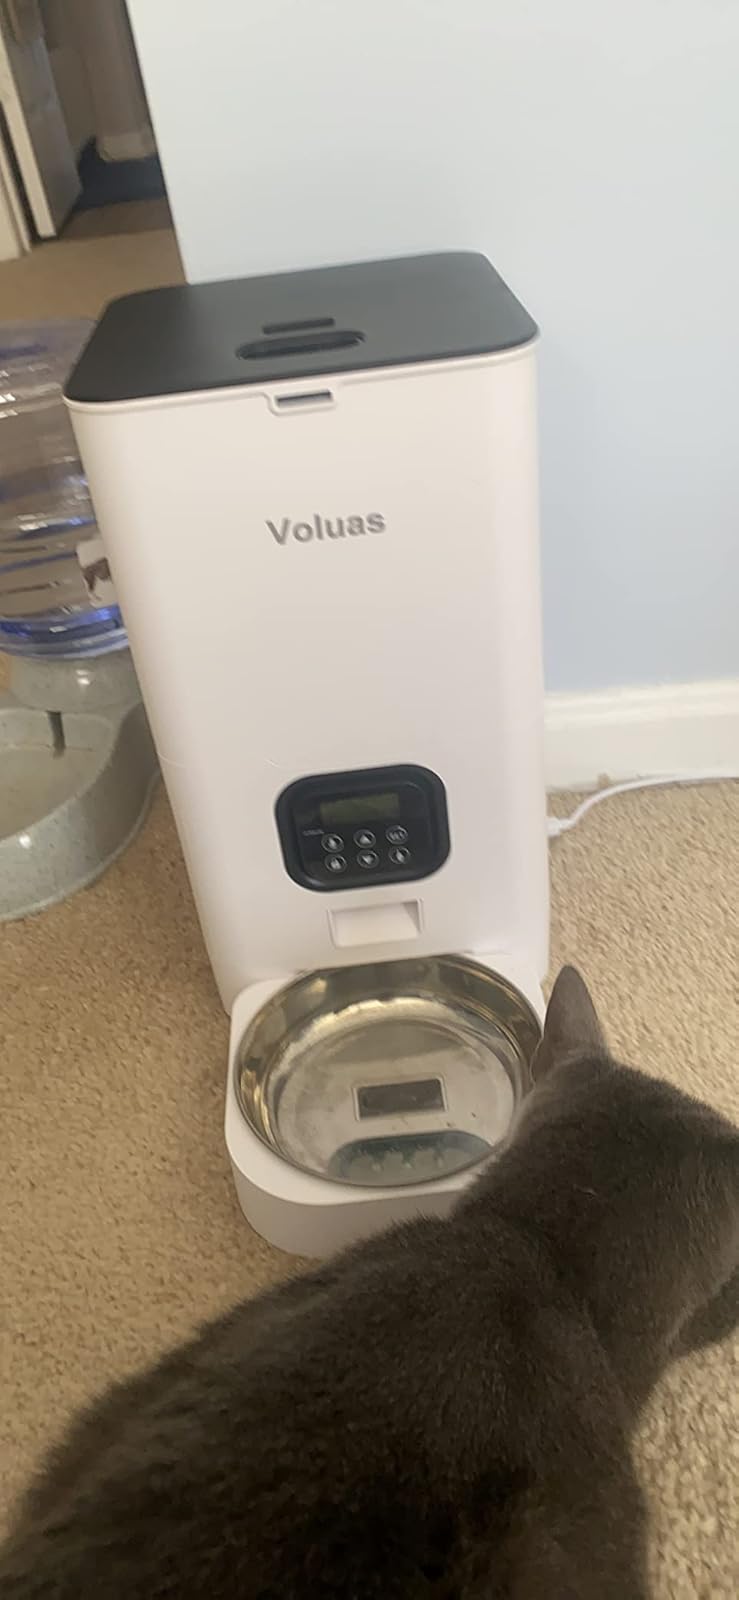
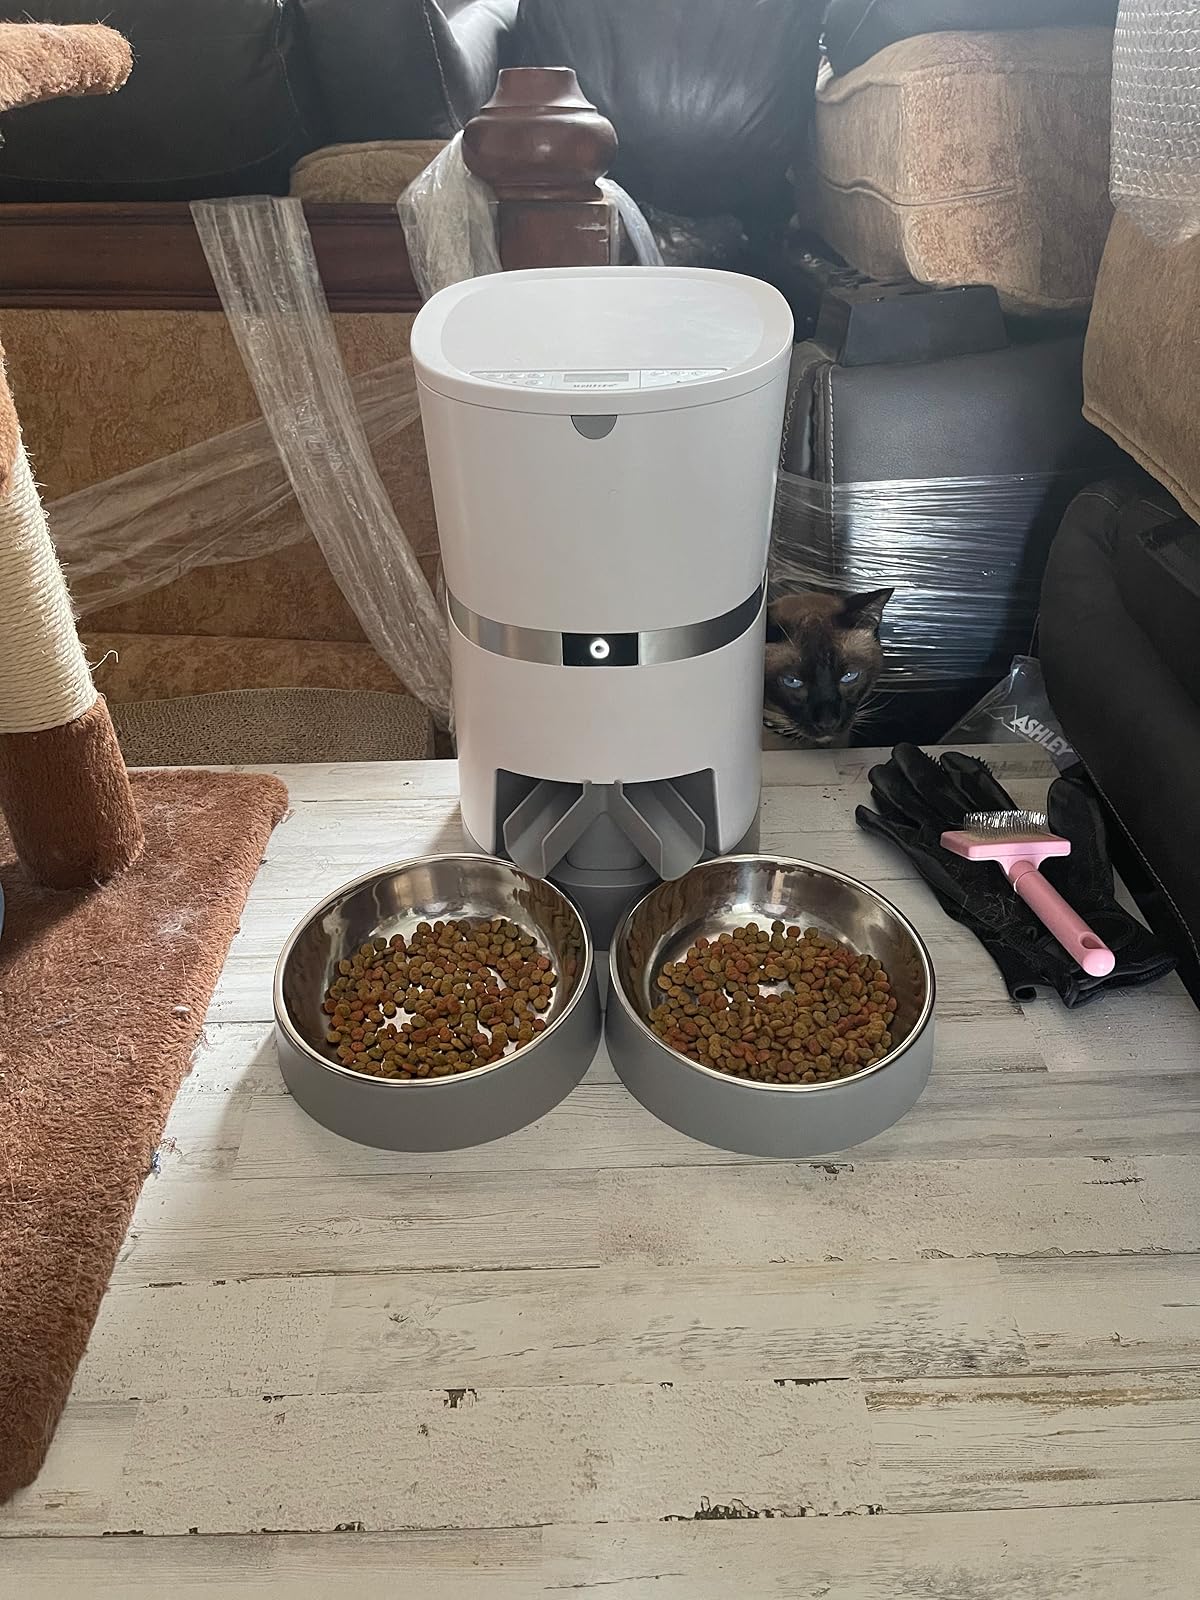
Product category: items_feeder
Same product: no